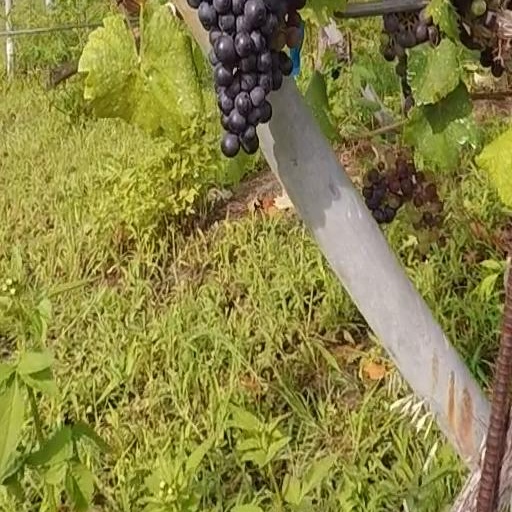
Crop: grape